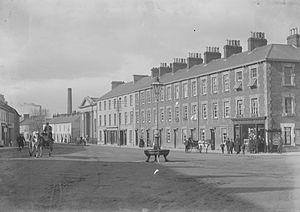
Portadown est une ville du comté d'Armagh, en Irlande du Nord. Elle appartient administrativement au Armagh City, Banbridge and Craigavon Borough Council. Elle est située au nord du comté, à 39 km au sud de Belfast, au bord de la rivière Bann.